Portugal in the Eurovision Song Contest 2001

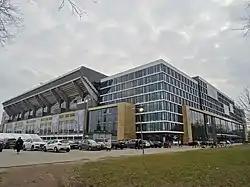
The Eurovision Song Contest 2001 took place at Parken Stadium in Copenhagen, Denmark.

The Eurovision Song Contest 2001 took place at Parken Stadium in Copenhagen, Denmark, on 12 May 2001. The relegation rules introduced for the 1997 contest were again utilised ahead of the 2001 contest, based on each country's average points total in previous contests. The 23 participants were made up of the host country, the "Big Four" countries (France, Germany, Spain and the United Kingdom), and the 12 countries with the highest average scores between the 1996 and 2000 contests competed in the final. On 9 November 2001, an allocation draw was held which determined the running order and Portugal was set to perform in position 11, following the entry from Croatia and before the entry from Ireland. Portugal finished in seventeenth place scoring 18 points.